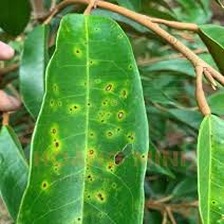
Label: canker_disease